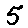
Label: 5